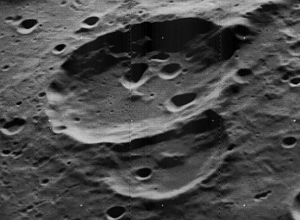
Chaffee (månekrater)
Chaffee er et nedslagskrater på Månen. Det befinder sig på den sydlige halvkugle på Månens bagside og er opkaldt efter den amerikanske astronaut Roger B. Chaffee. Det er et af adskillige kratere i området, som er opkaldt efter astronauter og andre med forbindelse til Apollo-programmet.